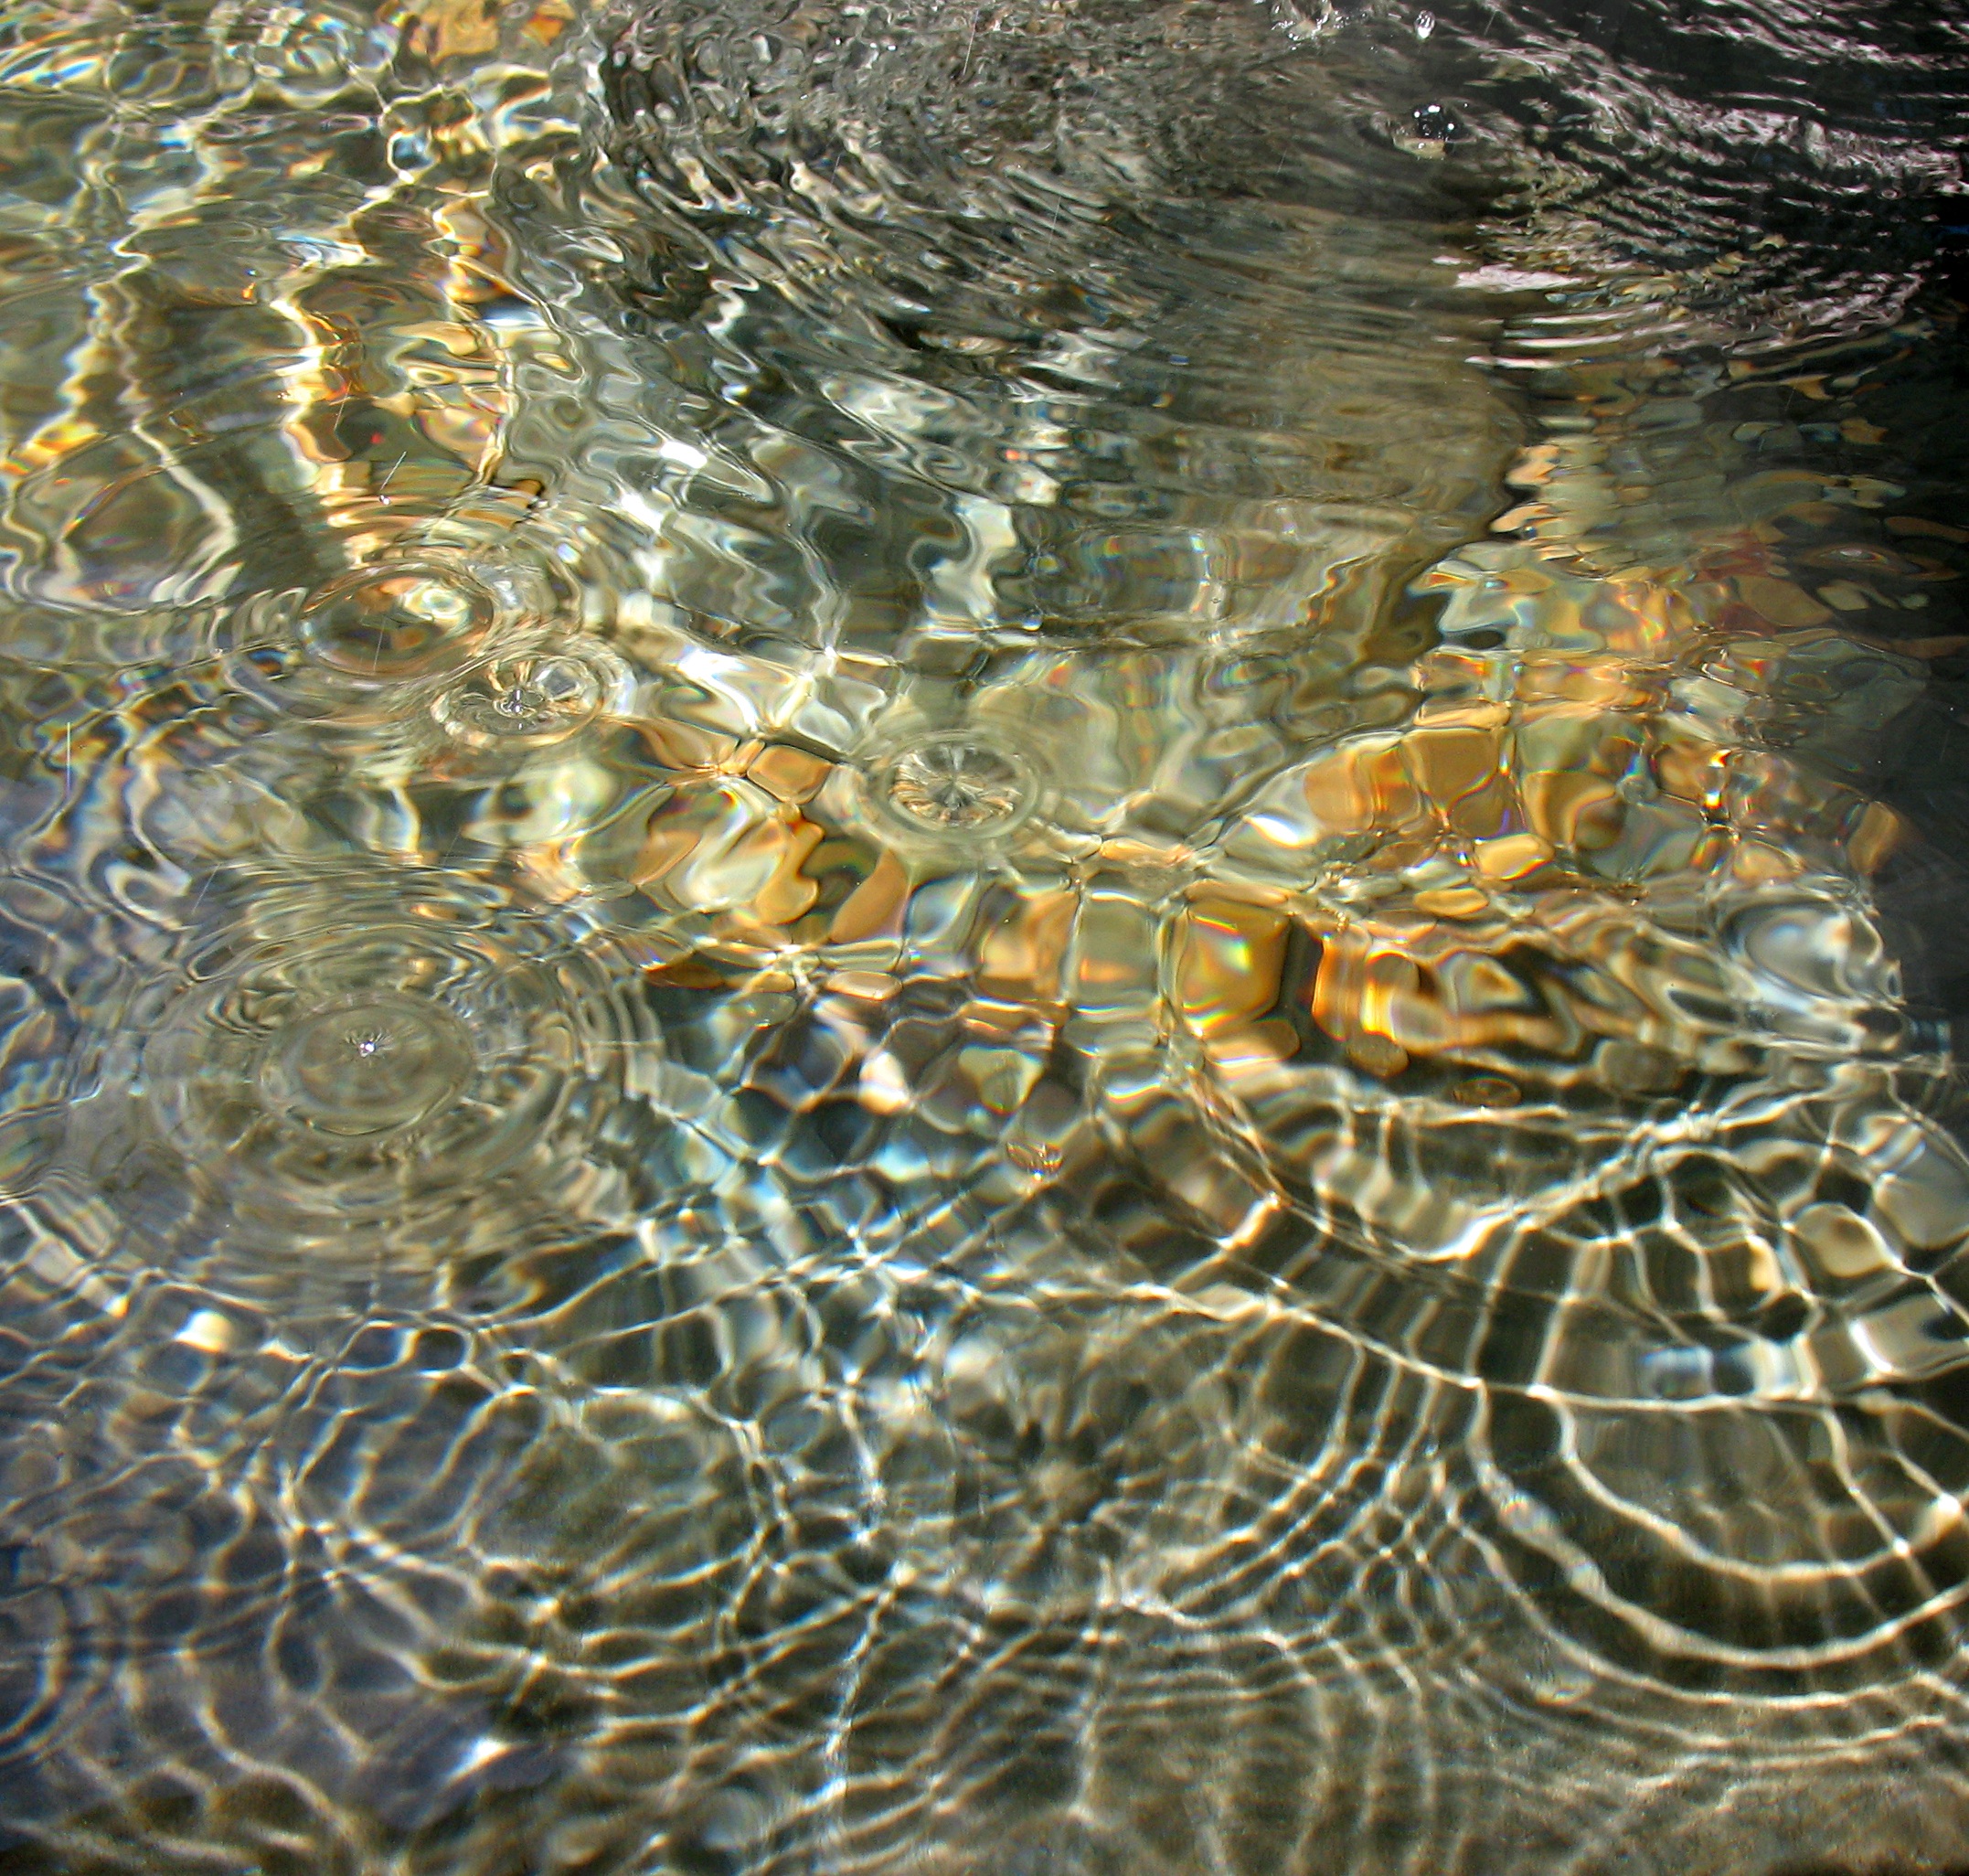
water, branch, leaf, reflection, art, fountain, coins, water circles